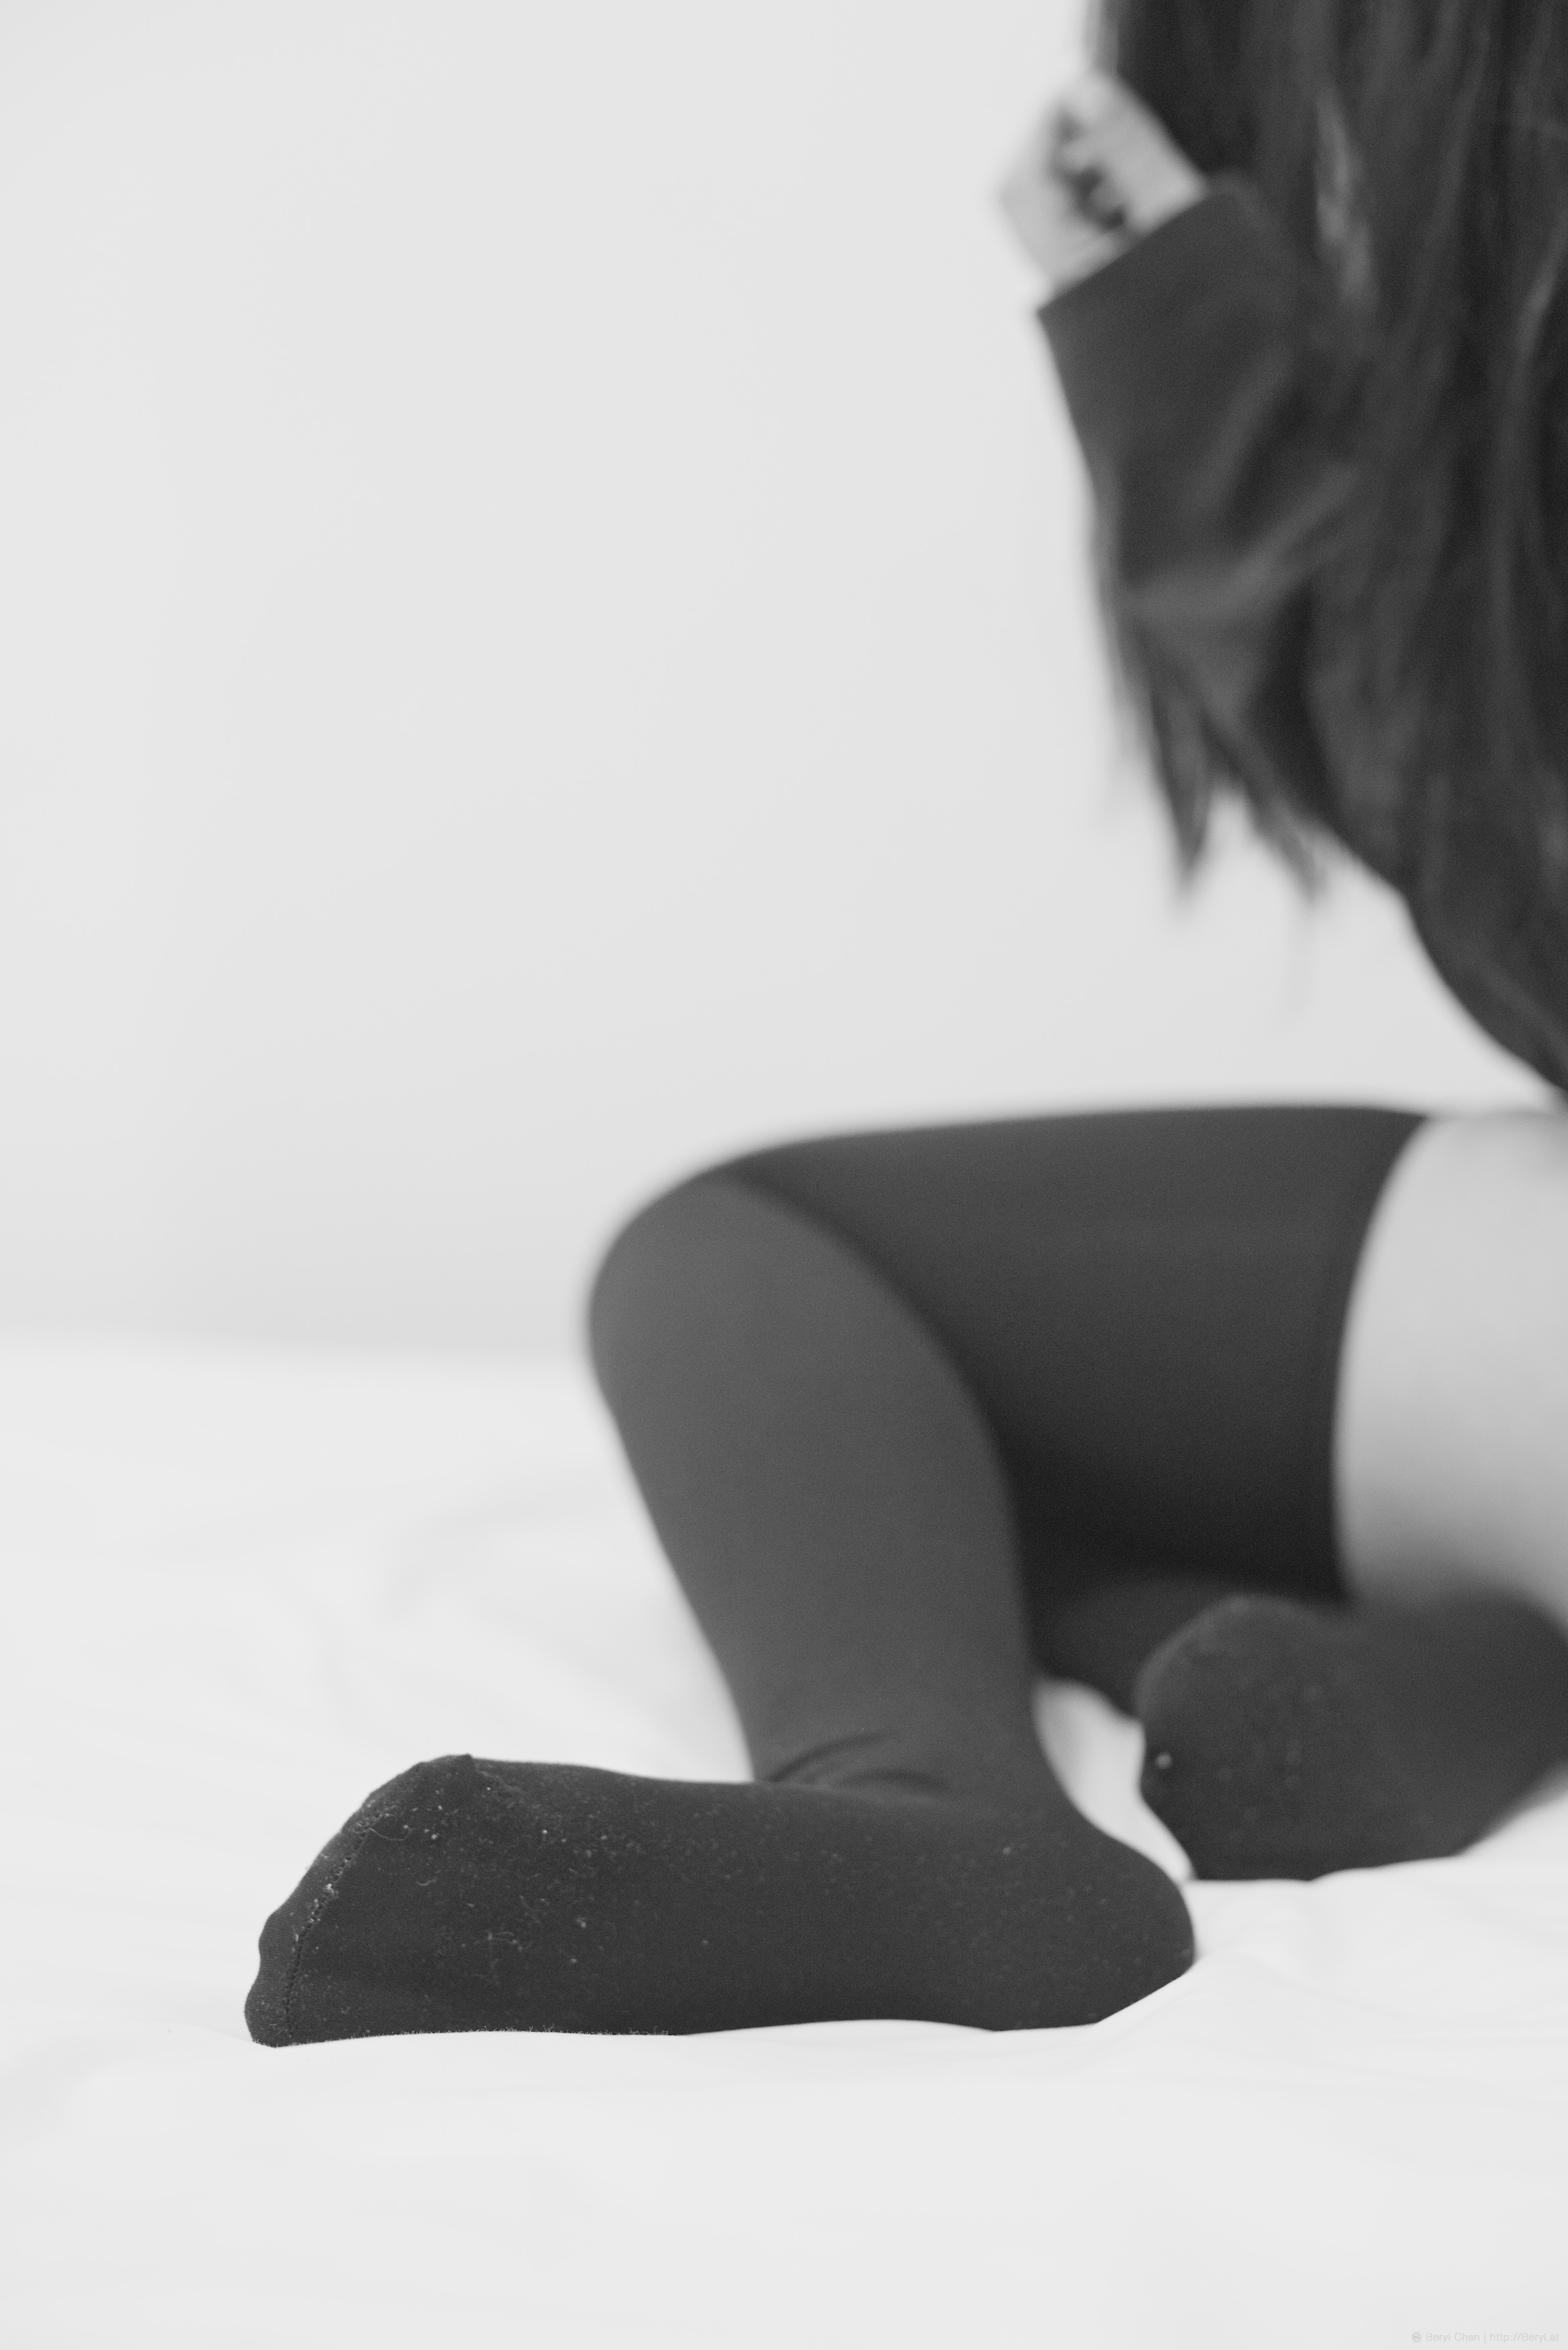
hand, black and white, girl, white, feet, cute, leg, portrait, finger, foot, sitting, indoor, nikon, black, monochrome, closeup, arm, human body, textile, hands, bed, legs, faceless, detail, body, socks, tights, kneehighsocks, nikond800e, kneesocks, manuallensnocpu, teenage, longsocks, schoolgirl, sock, teen, photo shoot, sense, monochrome photography, human positions